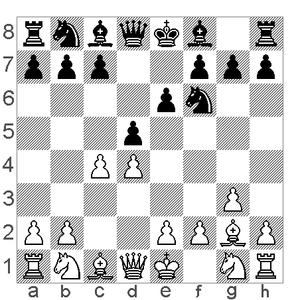
Cet article est partiellement ou en totalité issu de l'article intitulé « liste des ouvertures d'échecs suivant le code ECO ».